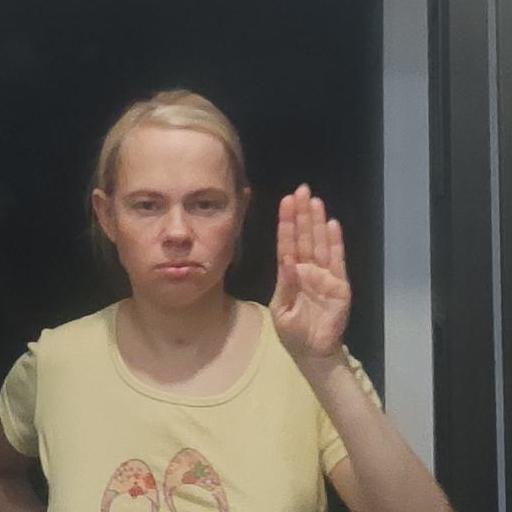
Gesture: stop